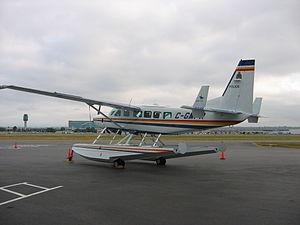
La Gendarmerie royale du Canada ou GRC est à la fois la police fédérale du Canada et fait fonction de corps de police territorial pour les provinces canadiennes qui ne disposent pas de services provinciaux, soit les autres provinces que le Québec, l'Ontario et Terre-Neuve-et-Labrador. Les Canadiens français la désignent souvent par l'appellation générique de « police montée » et les Canadiens anglais par mounties ou red coats. Elle est régie principalement par la Loi sur la Gendarmerie royale du Canada et elle est dirigée par un commissaire, grade équivalent à celui de directeur général de service de police en Europe, qui relève du ministre de Sécurité publique Canada.